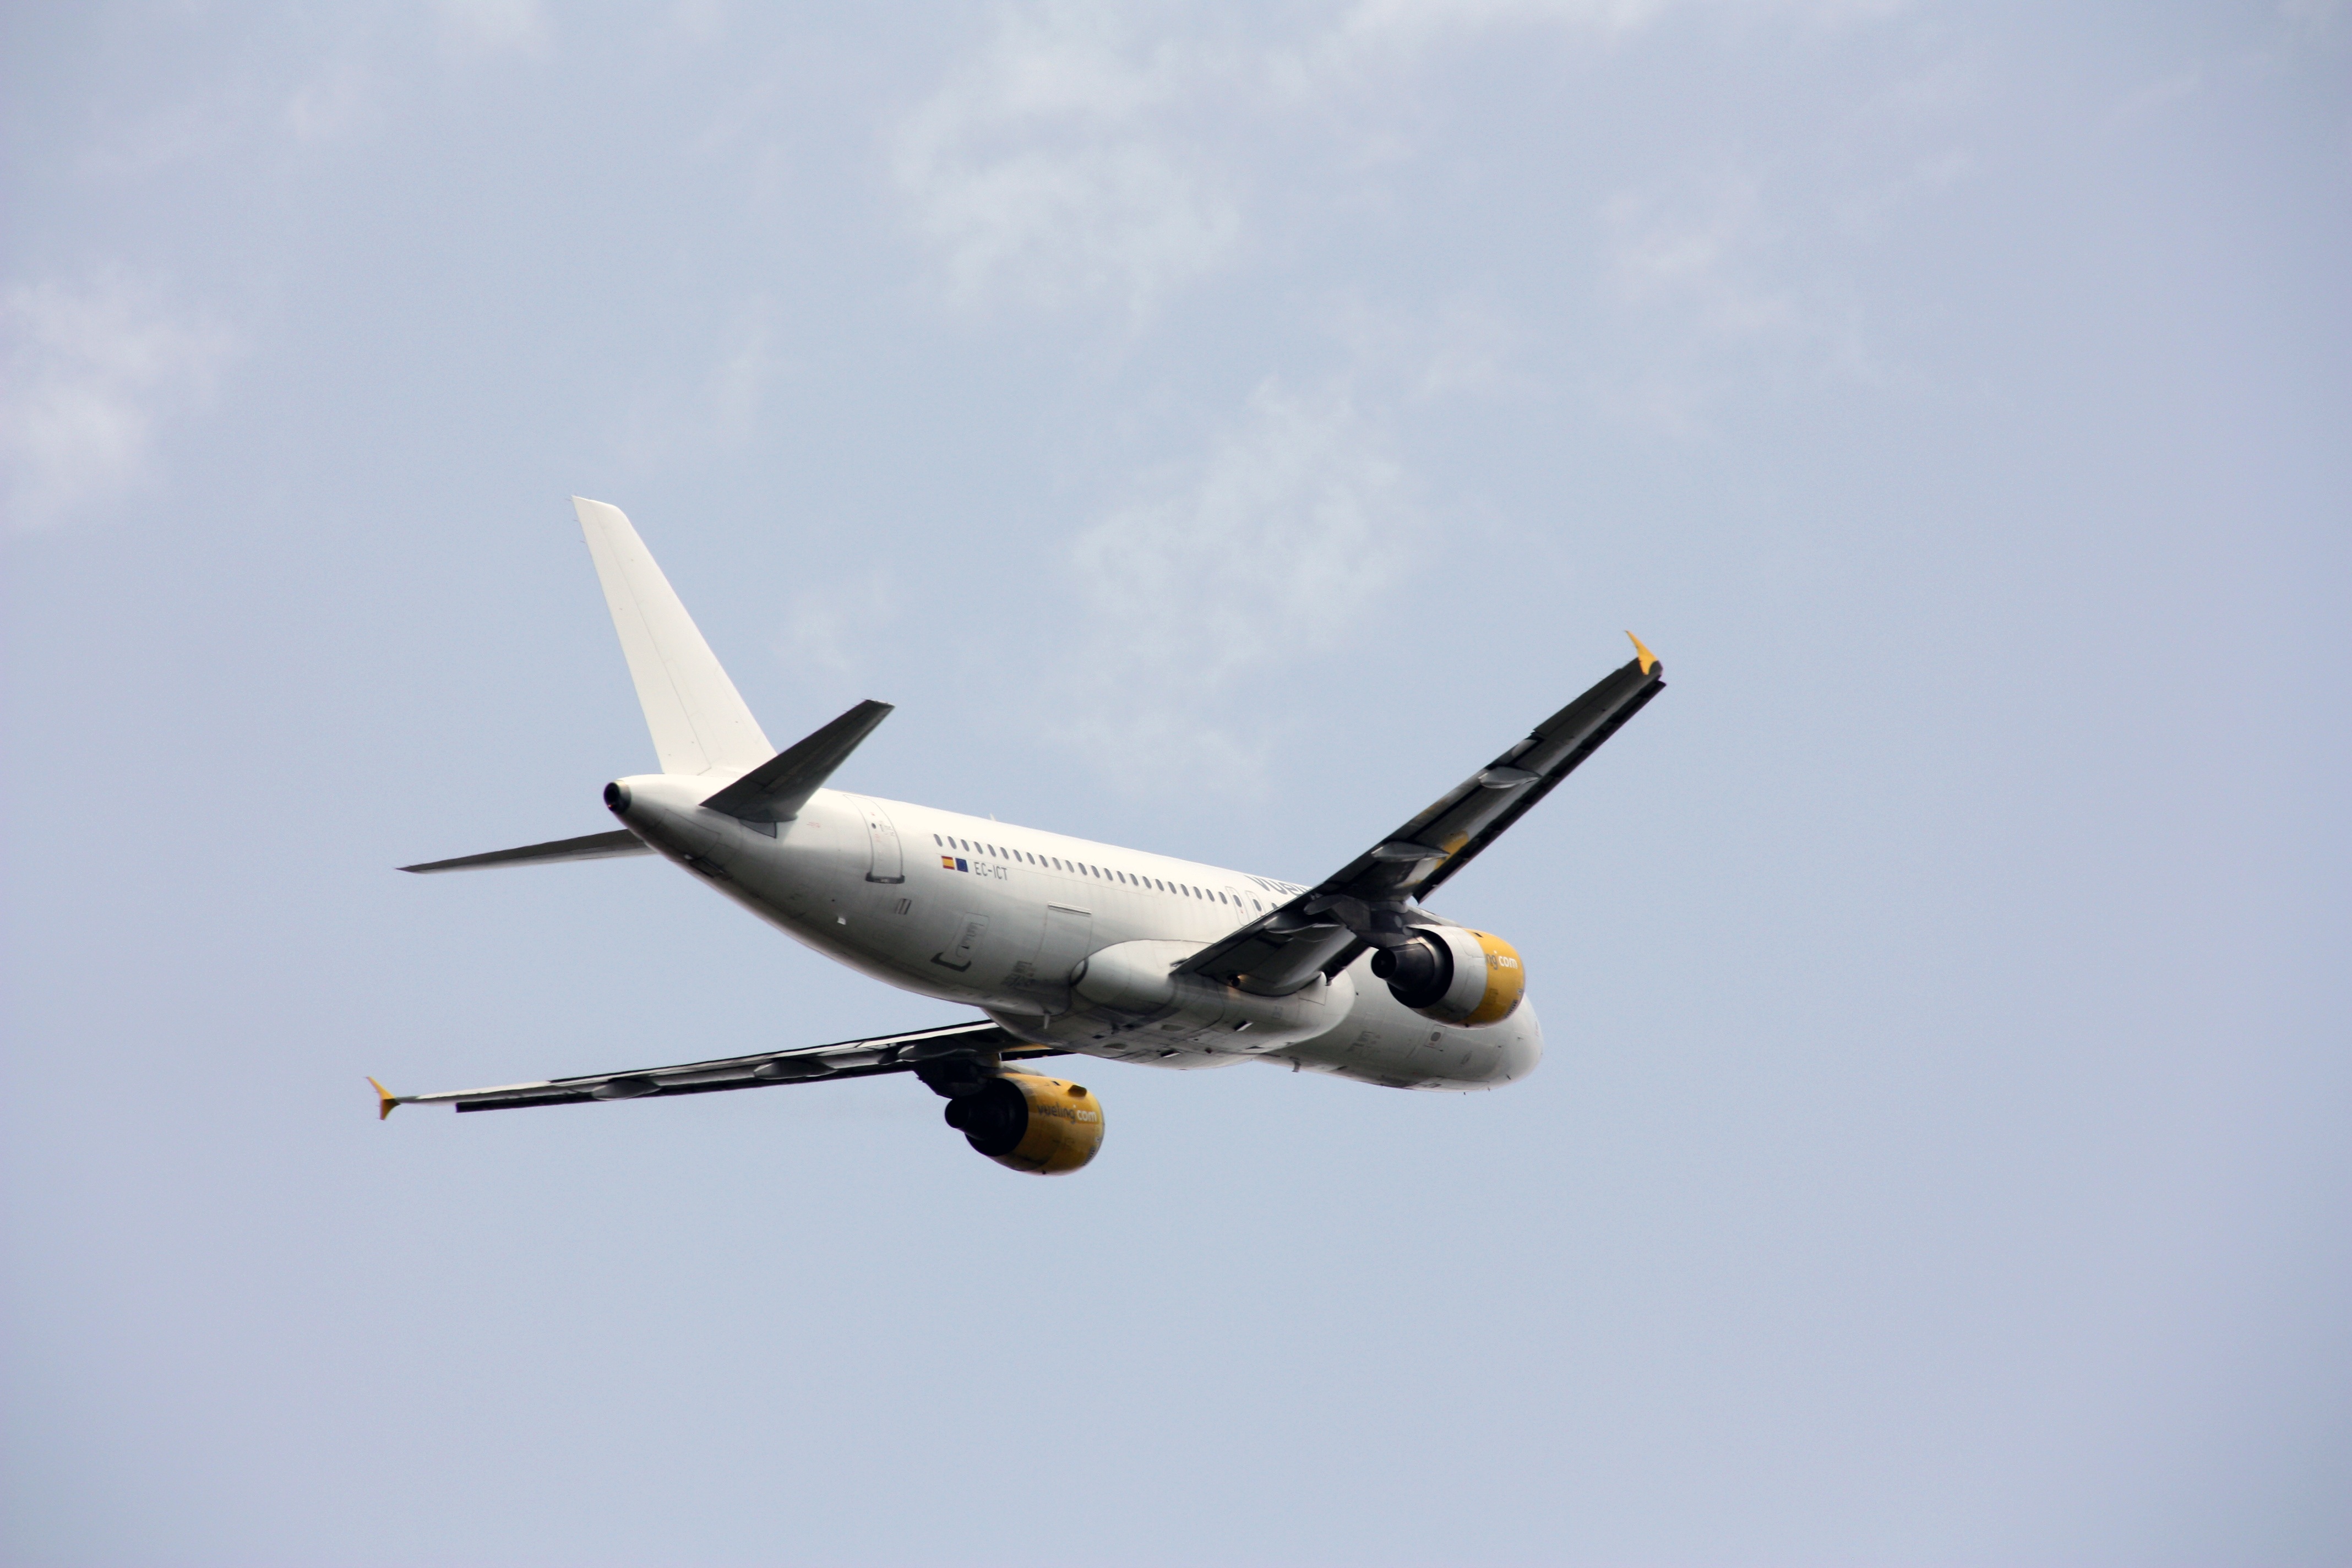
wing, sky, air, fly, airport, travel, airplane, plane, aircraft, transport, vehicle, airline, aviation, flight, borders, airliner, airbus, propeller, crew, boeing, takeoff, airlift, travelers, air force, jet aircraft, airbus a330, boeing 777, boeing 767, air travel, atmosphere of earth, wide body aircraft, aircraft engine